Richard Bellings (courtier)

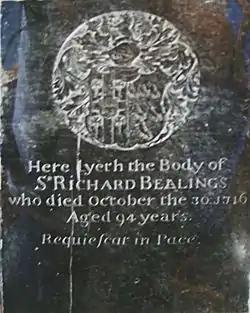
Headstone of Richard Bellings at St Columb Major

Sir Richard Bellings (sometimes spelt Bealings) (1622 – 30 October 1716) was an Irish courtier who served as the Knight secretary to Catherine of Braganza. He was one of a number of Irish Catholics given office in England following the Restoration.